Pick and Shovel

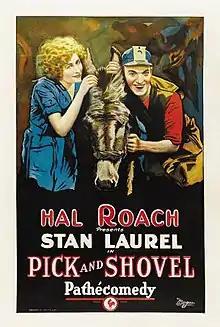
Film poster

Pick and Shovel, also known as "The Miner", is a 1923 silent comedy film starring Stan Laurel.